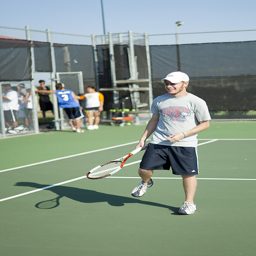
A man holding a tennis racquet on a tennis court.
A man holding a tennis racket on a tennis court.
A young man warming up for a tennis match.
Man standing on a tennis court holding a racket.
A young man waits for his partner to serve.